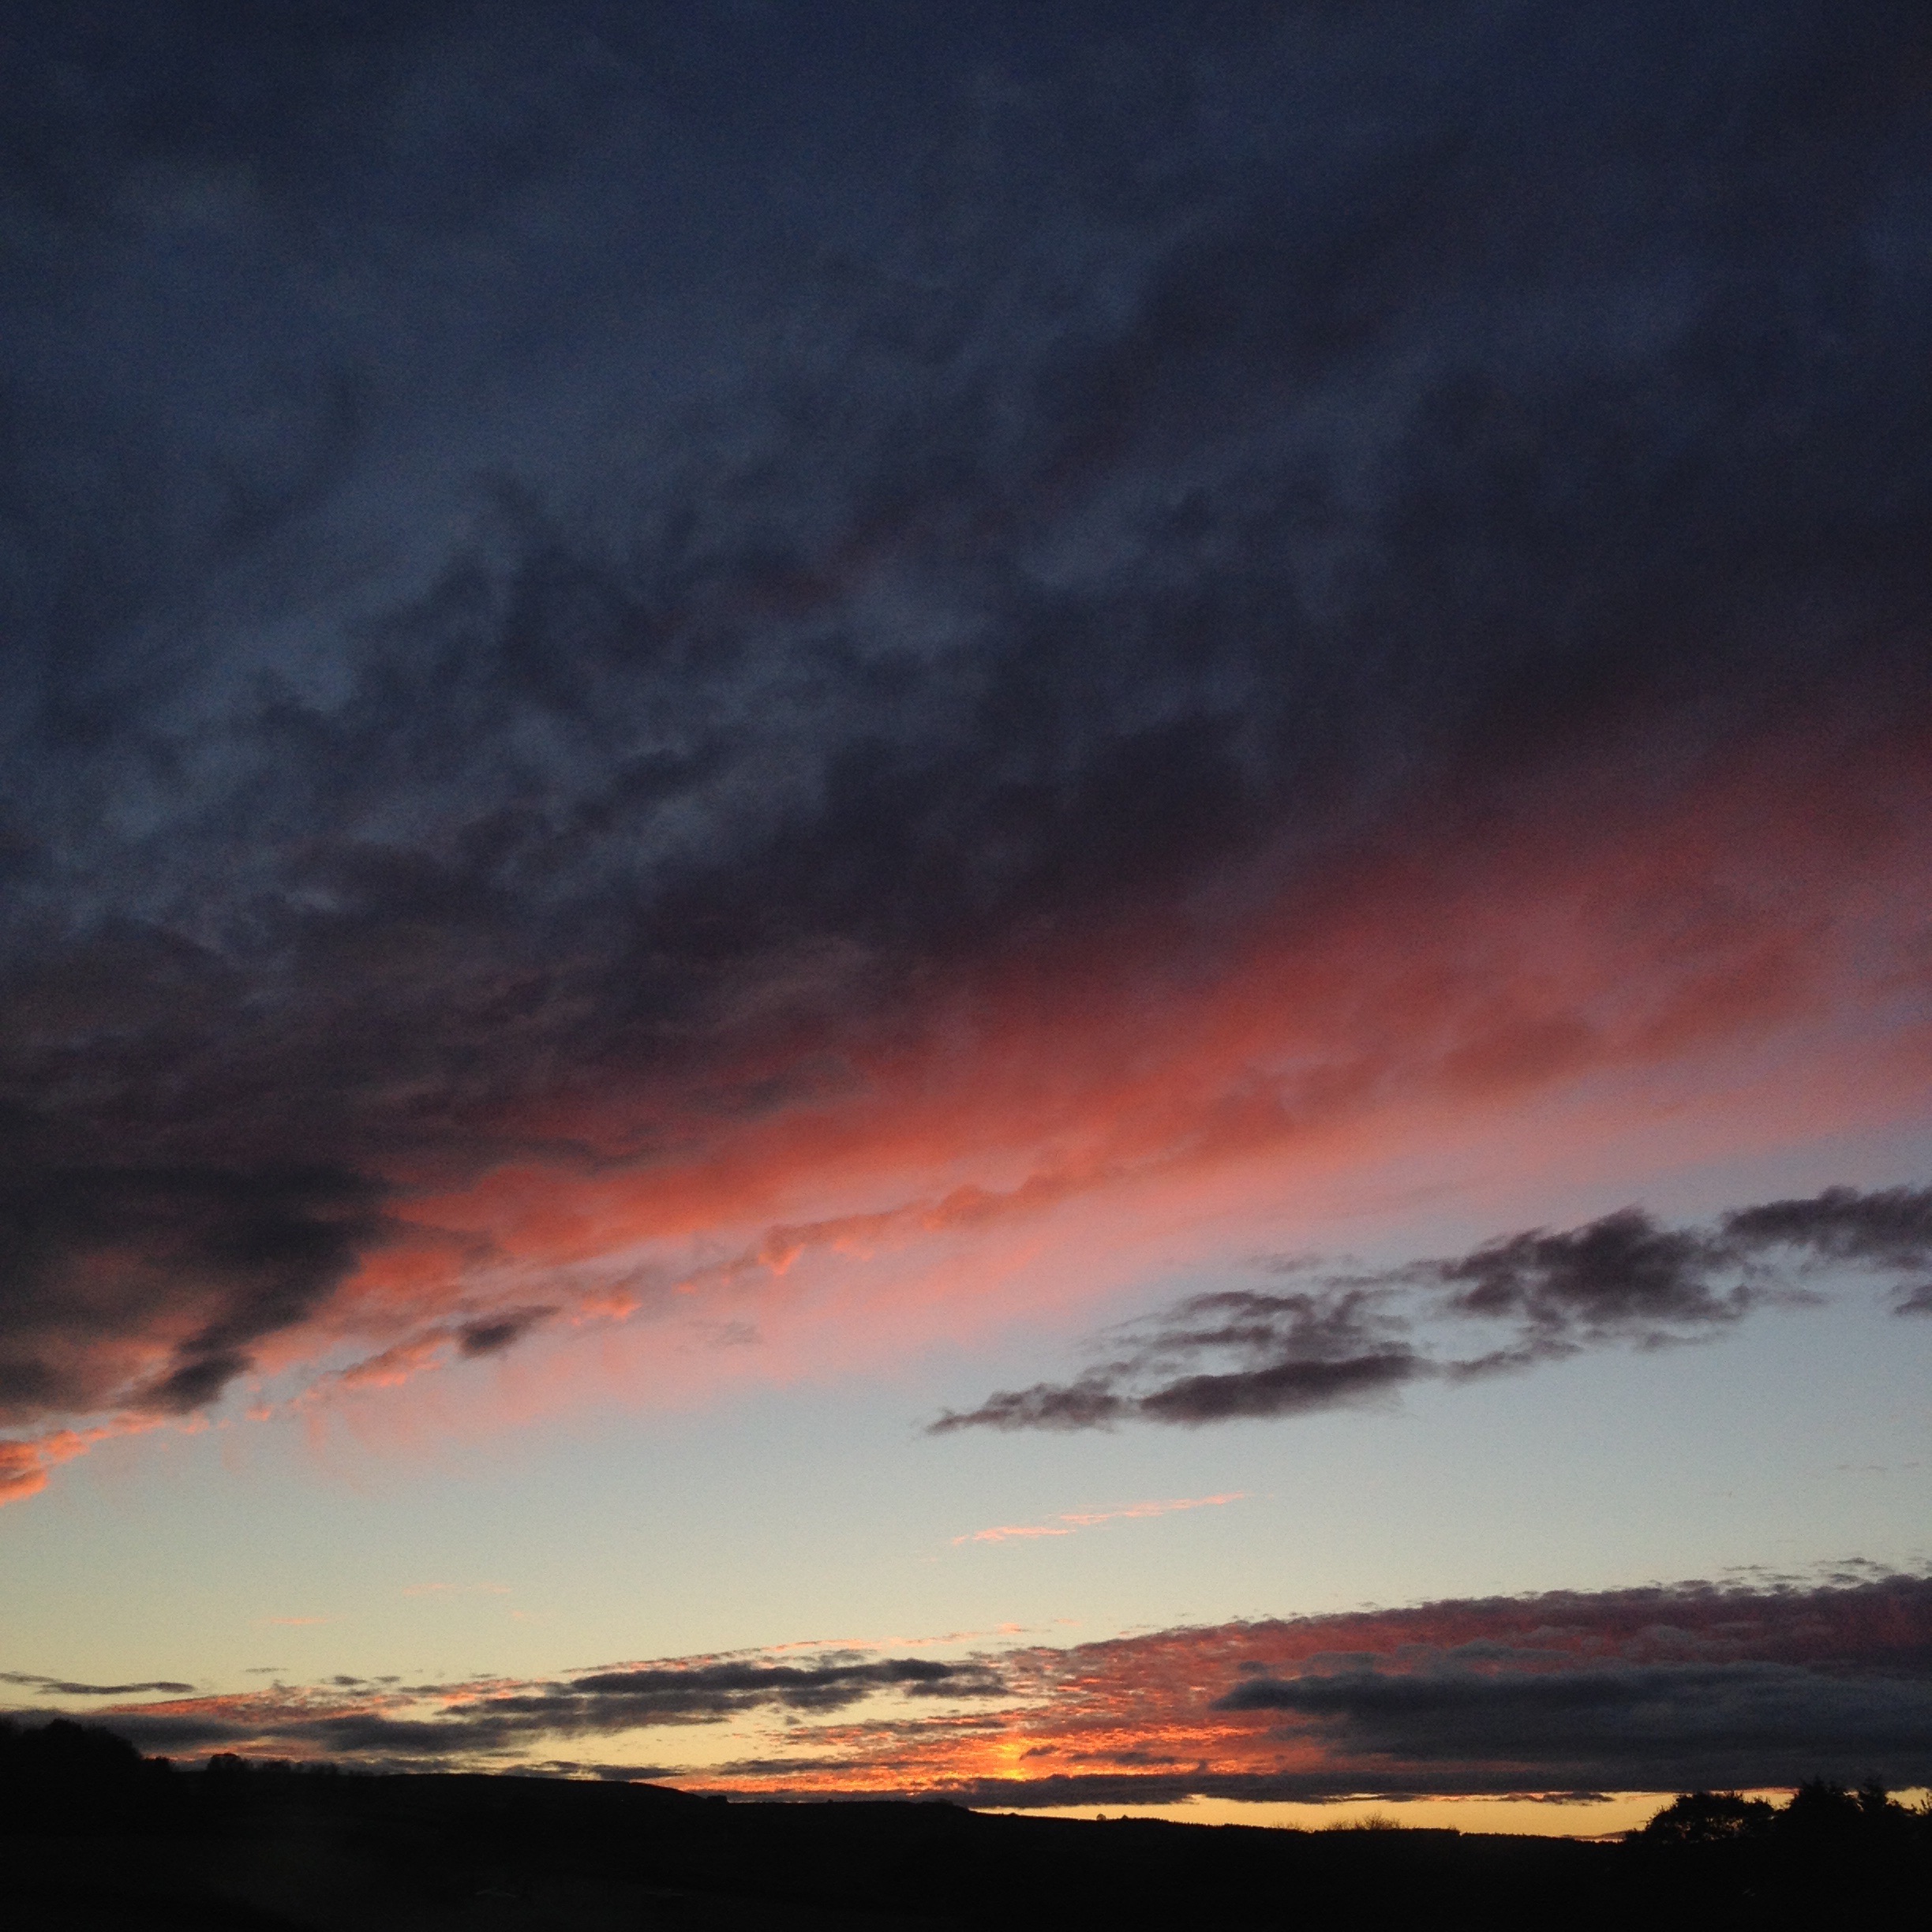
sea, horizon, cloud, sky, sunrise, sunset, morning, dawn, atmosphere, dusk, evening, afterglow, meteorological phenomenon, red sky at morning